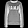
Label: Pullover